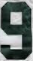
Number: 9